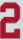
Number: 2